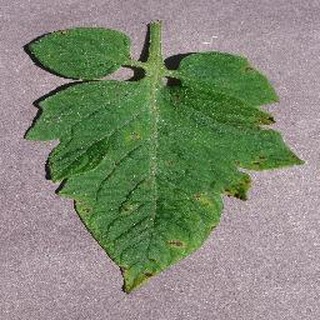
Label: tomato_septoria_leaf_spot